Semi-Automatic Ground Environment

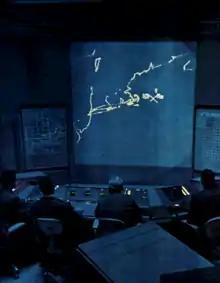
The Subsector Command Post ("blue room") had personnel on the DC's 3rd floor and a Display and Warning Light System for the operator environment, e.g., Large Board Projection Equipment projecting from the 4th floor (top, Cape Cod shown on 3rd/4th floor wall) and Command Post Digital Display Desk (center, with operators)

In 1957, SAGE System groundbreaking at McChord AFB was for DC-12 where the "electronic brain" began arriving in November 1958, and the "first SAGE regional battle post [CC-01] began operating in Syracuse, New York in early 1959". BOMARC "crew training was activated January 1, 1958", and AT&T "hardened many of its switching centers, putting them in deep underground bunkers", The North American Defense Objectives Plan (NADOP 59–63) submitted to Canada in December 1958 scheduled 5 Direction Centers and 1 Combat Center to be complete in Fiscal Year 1959, 12 DCs and 3 CCs complete at the end of FY 60, 19 DC/4 CC FY 61, 25/6 FY 62, and 30/10 FY 63. On June 30 NORAD ordered that "Air Defense Sectors (SAGE) were to be designated as NORAD sectors", (the military reorganization had begun when effective April 1, 1958, CONAD "designated four SAGE sectors – New York, Boston, Syracuse, and Washington – as CONAD Sectors".)